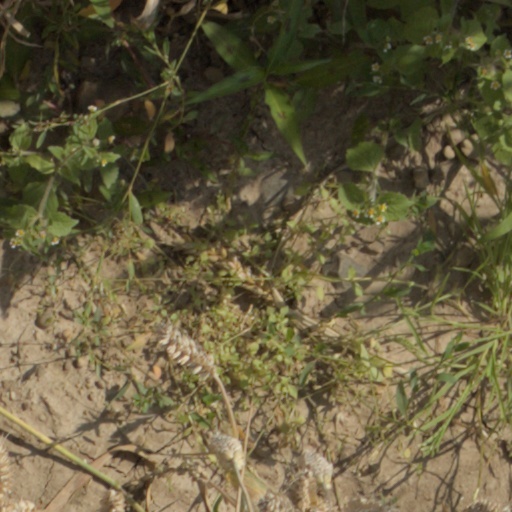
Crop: wheat